Taylors Wines

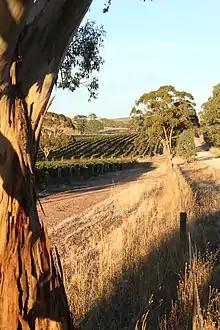
Taylors Vineyard in The Clare Valley

The Taylor family vineyard is located in the Clare Valley, more specifically in the sub-region of Auburn, and stretches to the Watervale border. "It is 350 meters above sea level and the climate is often described as Mediterranean due to the cool maritime breezes originating from the Gulf of St Vincent situated only 60 kilometres to the West."